Port of Tripoli

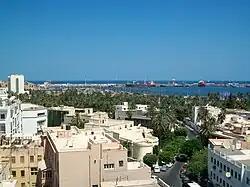
View of the Maydan Jazair Park from the Safwa Hotel on Baghdad Street in the Italian quarter of Libya's capital Tripoli. To the left of the park is the Grand Hotel and in the background is the Port of Tripoli

In the 1970s the port was greatly improved: now the port of Tripoli contains many cargo terminals, and is capable of servicing many ships at once. The port also features a yacht club, and a fishing wharf.